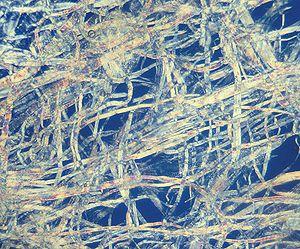
Le papier est une matière fabriquée à partir de feuilles vertes d’arbres, de fibres cellulosiques végétales. Il se présente sous forme de feuilles minces et est considéré comme un matériau de base dans les domaines de l’écriture, du dessin, de l’impression, de l’emballage et de la peinture. Il est également utilisé dans la fabrication de composants divers, comme les filtres.
La cellulose est un glucide constitué d'une chaîne linéaire de molécules de D-glucose. Ce biopolymère est le principal constituant de la paroi des cellules végétales, y compris du bois.